Lamia

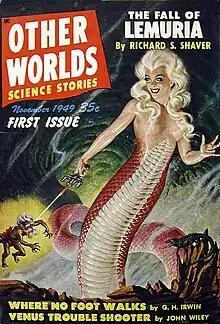
A lamia-like creature on the cover of "Other Worlds", November 1949.

Renaissance writer Angelo Poliziano wrote "Lamia" (1492), a philosophical work whose title is a disparaging reference to his opponents who dabble in philosophy without competence. It alludes to Plutarch's use of the term in "De curiositate", where the Greek writer suggests that the term "Lamia" is emblematic of meddlesome busybodies in society. Worded another way, Lamia was emblematic of the hypocrisy of such scholars.